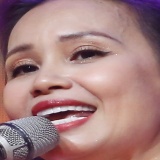
ca sĩ Cẩm Ly